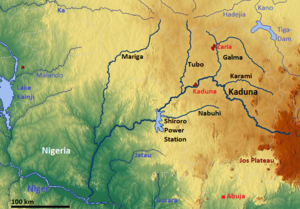
La rivière Kaduna est un affluent de la rive gauche du Niger, d'une longueur de 550 km. Le seul pays qu'elle traverse est le Nigeria. La Kaduna prend sa source dans l'État du Plateau.